Military Museum of Finland

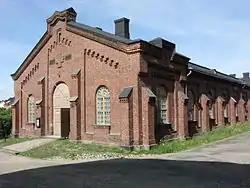

The Military Museum of Finland is the central museum of the Finnish Defence Forces and the national special museum of military history. It is located in Helsinki and it is part of the Finnish National Defence University. In 2018, the Military Museum's exhibitions in Suomenlinna had around 131,000 visitors. The most popular exhibition is the submarine "Vesikko", visited by around 50,000 people annually. Military Museum's exhibitions in Suomenlinna are located at Manege and Artillery Maneage.